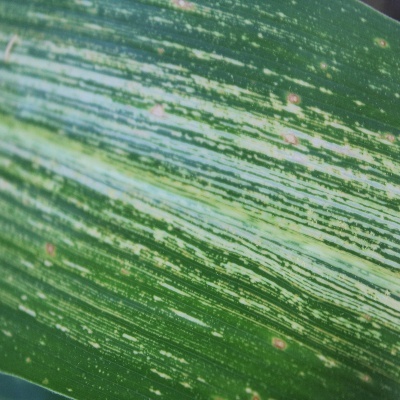
Label: Corn_(Maize)___Maize_Streak_Virus